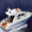
Label: ship